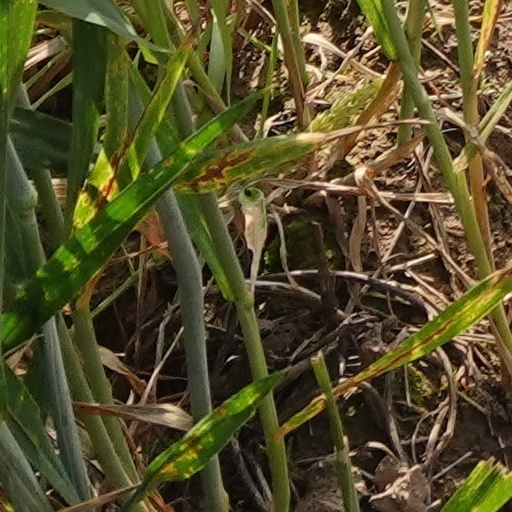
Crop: wheat